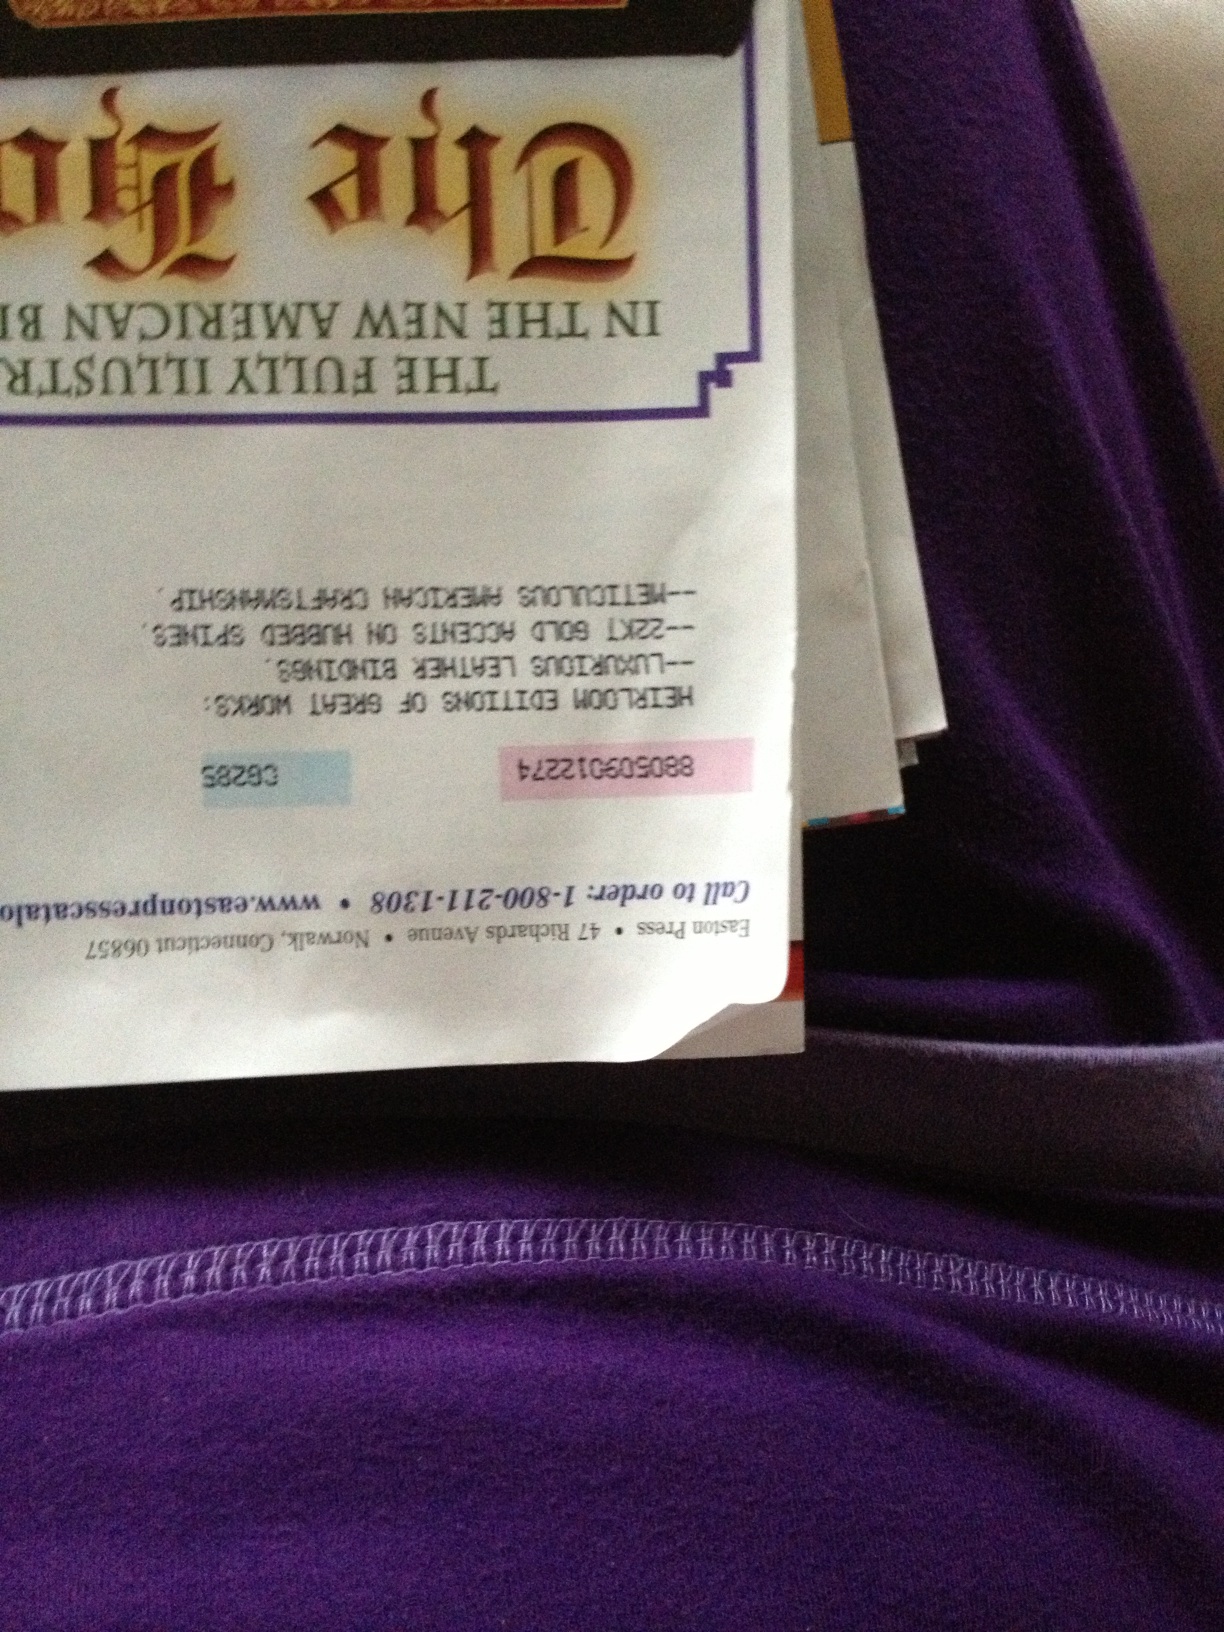Question: Record What is this catalog, please?
Answer: unanswerable